Buses in Malta

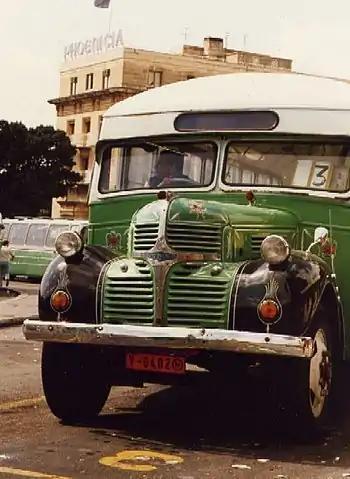
A green Malta bus in 1987

Early buses wore an olive green livery with a black stripe. In the 1930s, buses were painted different colours according to the route they operated. In 1975 buses were painted green, and from 1995 vehicles carried in a yellow (lower) and white (upper) livery, relieved by a red band just below the window line. Gozo buses were painted grey with a red band below the windows.